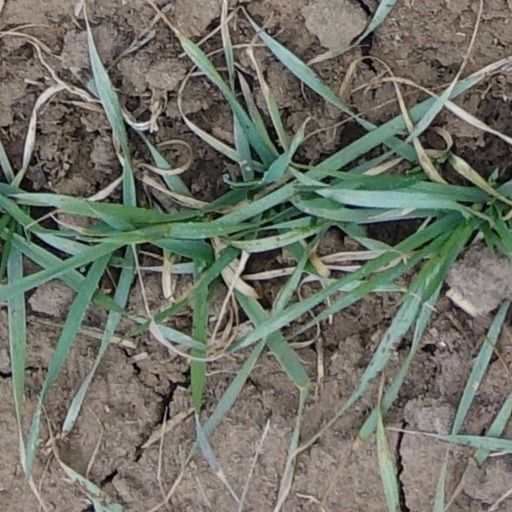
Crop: wheat